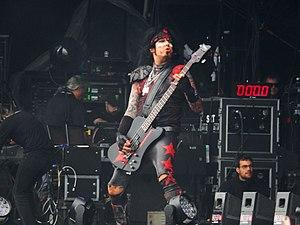
Nikki Sixx avec Sixx AM au Hellfest 2016
Nikki Sixx, de son ancien nom Frank Carlton Serafino Ferrana, Jr., est un bassiste de rock américain, né le 11 décembre 1958 à San Jose, en Californie. Il est avec Tommy Lee l'un des fondateurs du groupe de hard rock Mötley Crüe, ainsi que son principal compositeur.